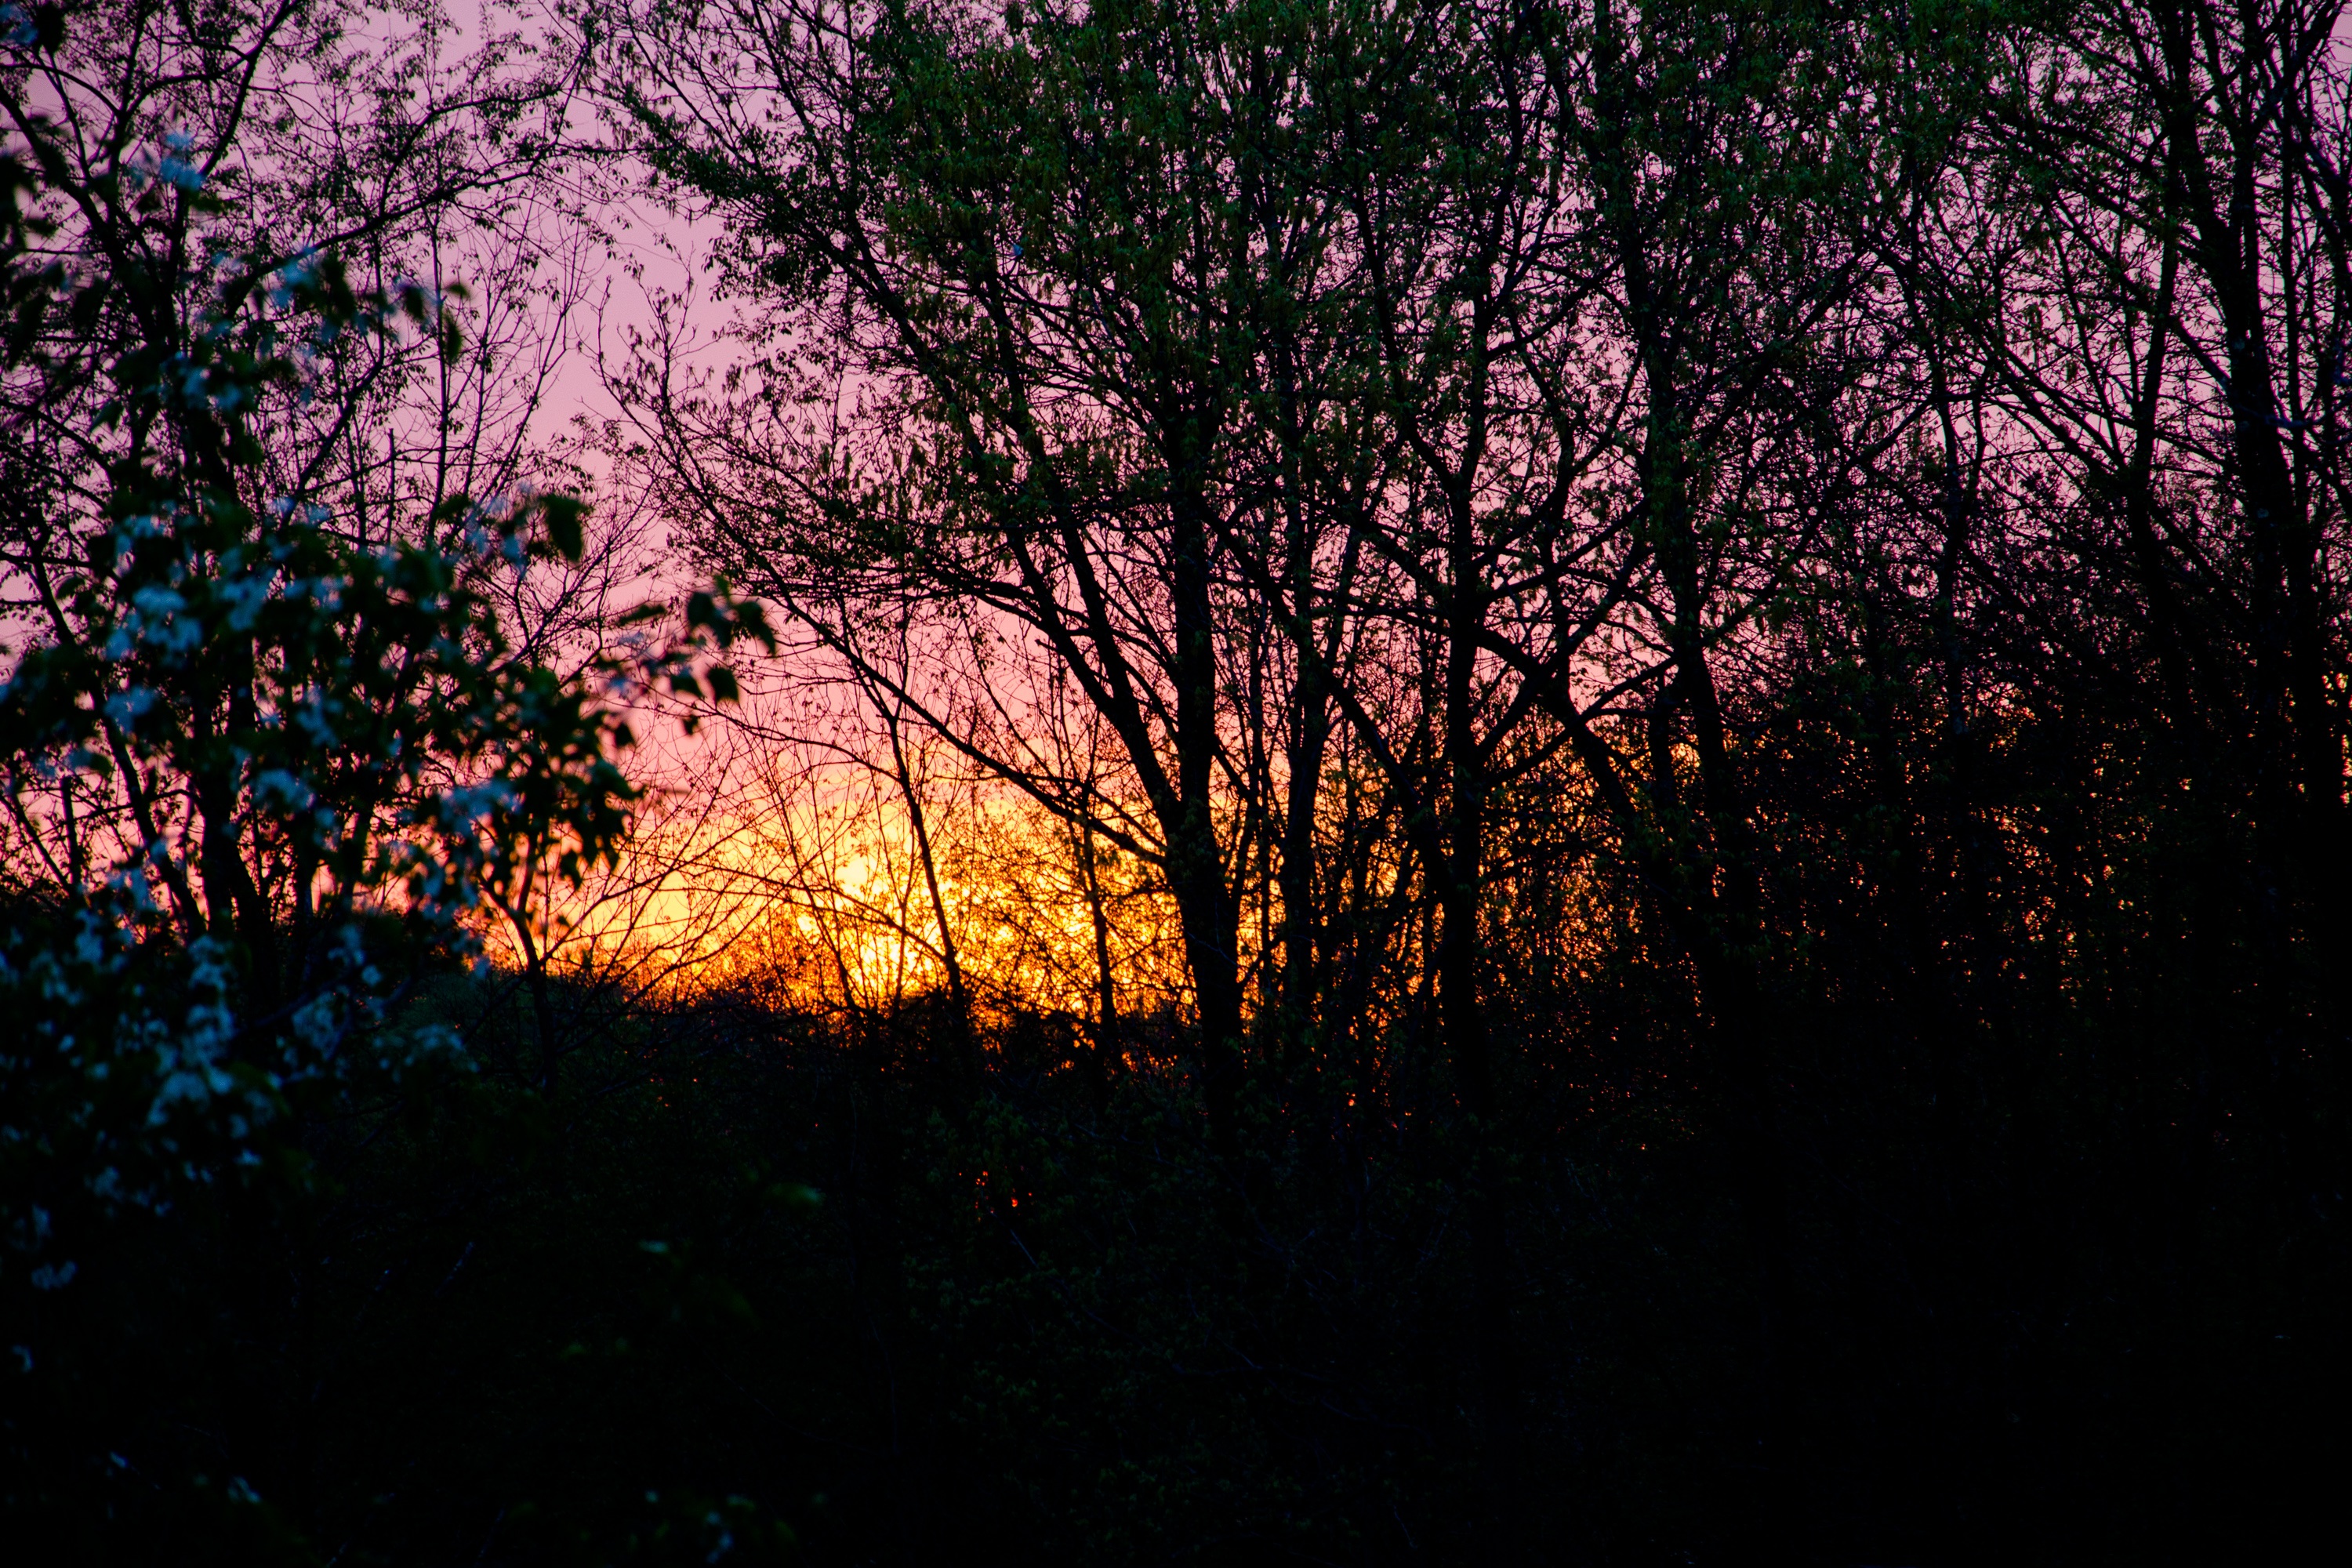
landscape, tree, nature, forest, outdoor, branch, mountain, plant, sky, wood, sun, sunrise, sunset, sunlight, morning, leaf, flower, view, dawn, dark, dusk, environment, evening, scenic, color, autumn, park, darkness, flora, season, bright, sunrise landscape, nature landscape, forest trees, dark forest, forest landscape, forest background, sunset background, atmospheric phenomenon